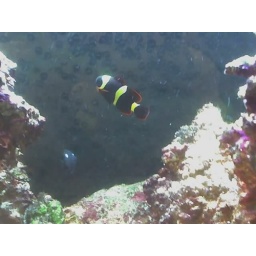
Tropical fish in the Walter Hays Elementary library